Demographics of Louisiana

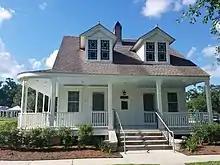
El Museo de los Isleños (Los Isleños Museum) in Saint Bernard

Among Hispanic and Latino American Louisianans, some families can trace their heritage toward Spanish Louisiana. Canary Islanders settled in the area down river from New Orleans, now St. Bernard Parish, and in other parts of the southeast of the state during Spanish rule. These would form the basis of Louisiana's Isleño population. Settlement at the Los Adaes presidio and mission also resulted in a local Spanish-speaking population along the Sabine River. Louisiana has a growing Mexican and Central American population. The majority of Latinos in Louisiana are of Mexican origin.